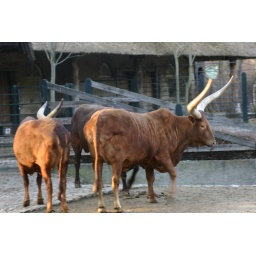
Red Fulani cattle are a cross between the zebu and domesticated cattle found in Africa.